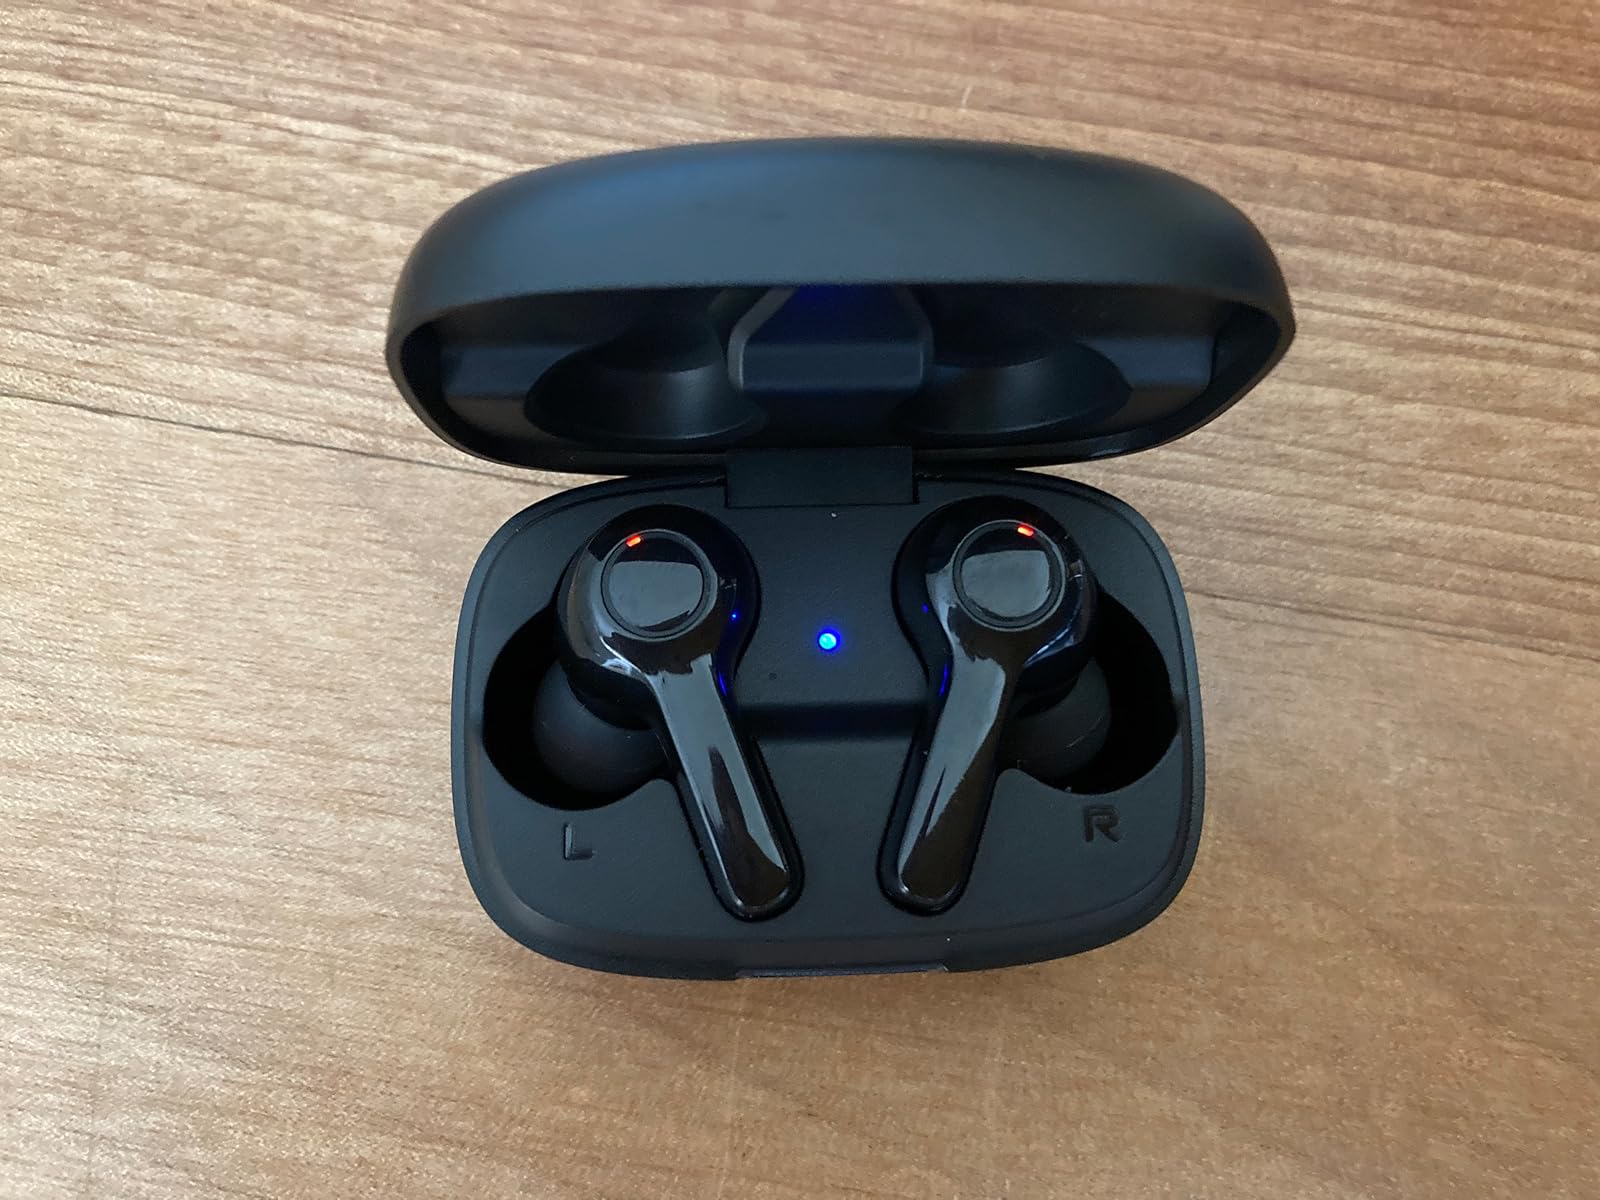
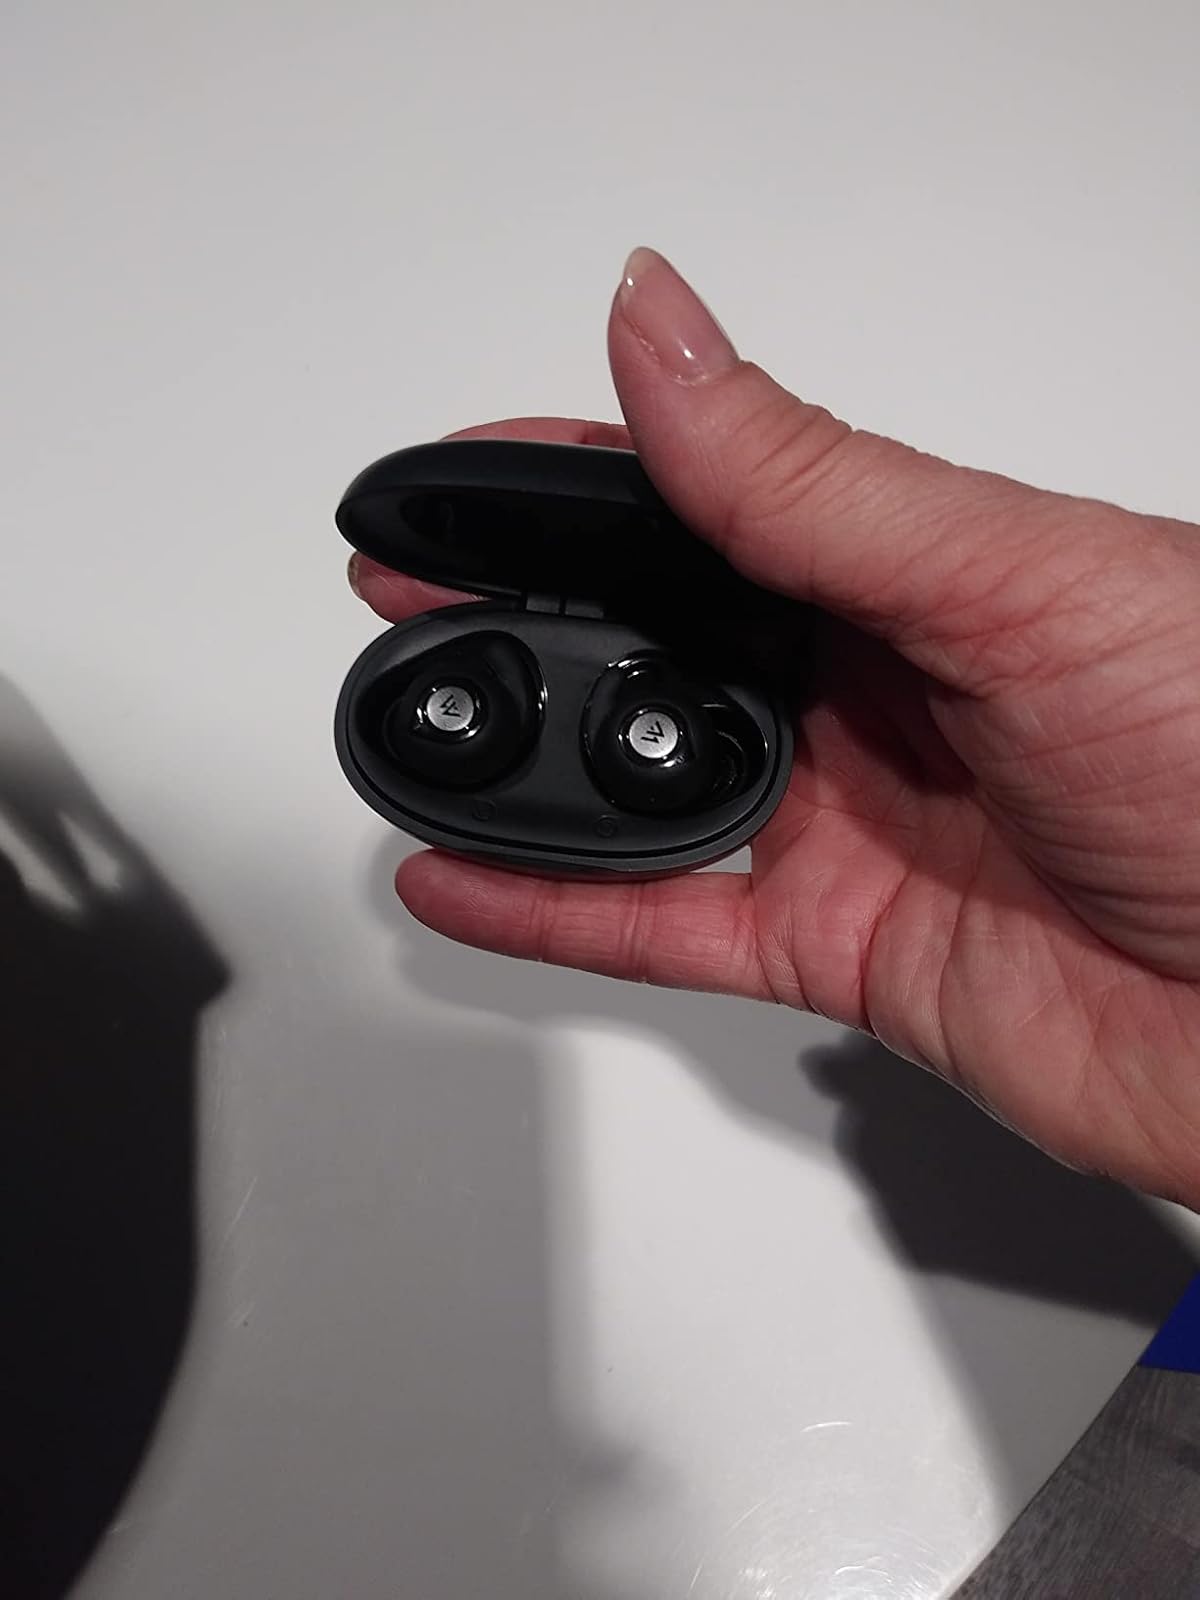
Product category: earbuds
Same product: no